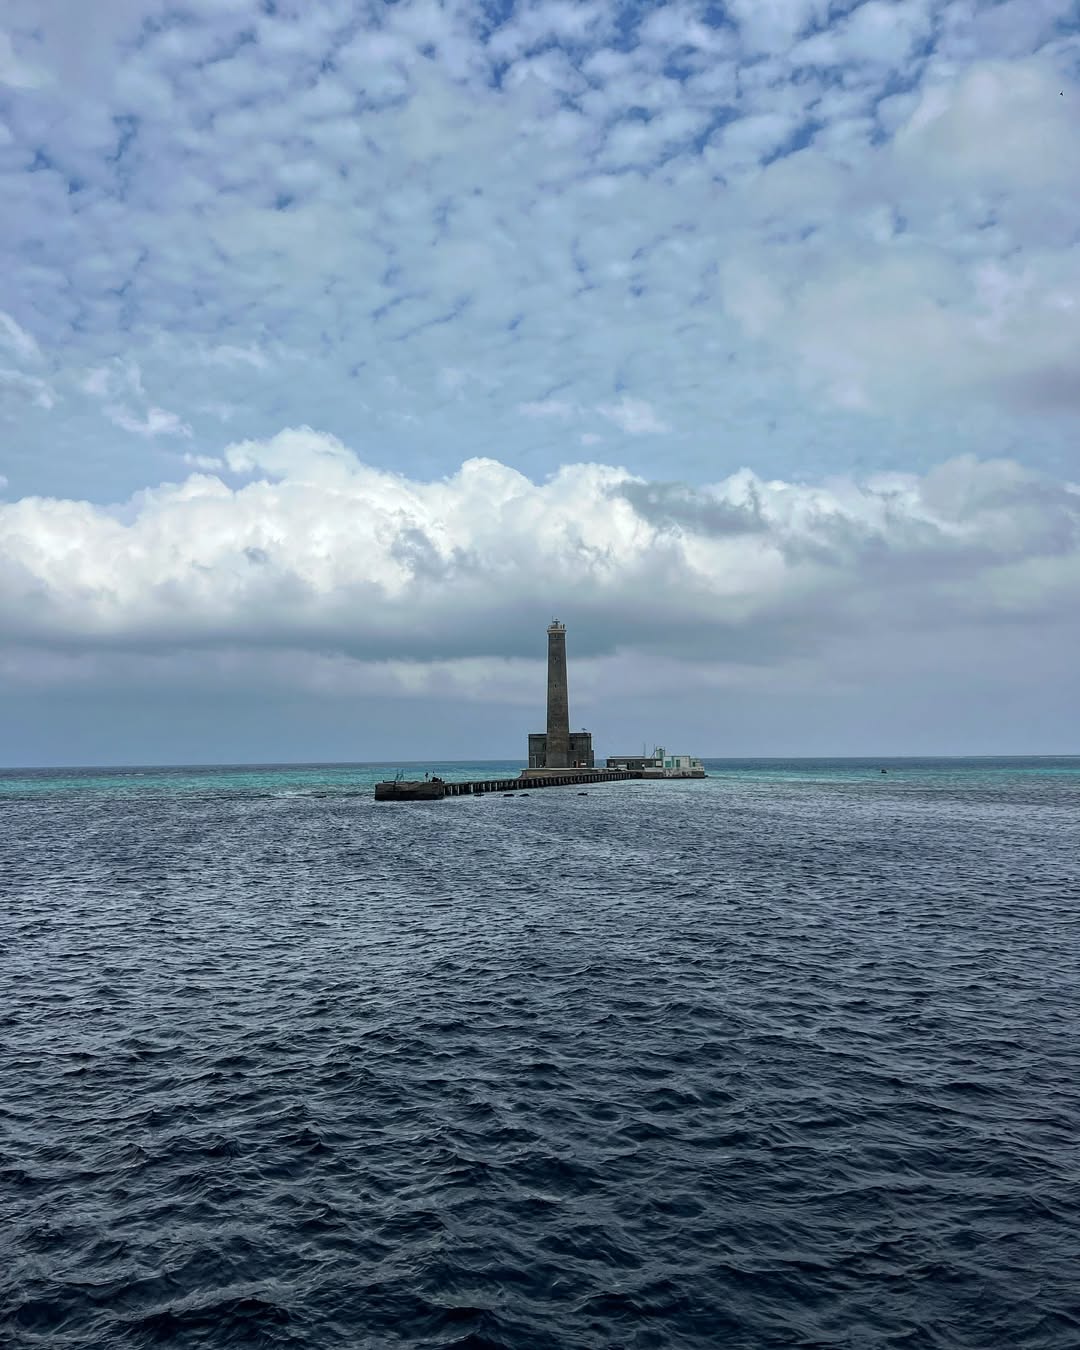
الوصف بالفصحى: منارة سنقنيب الشهيرة في عرض البحر الأحمر
الوصف بالعامية السودانية: فنار سنقنيب وسط البحر الأحمر
التصنيف: Nature & Landscape
التصنيف الفرعي: Public spaces & infrastructure